Analytical psychology

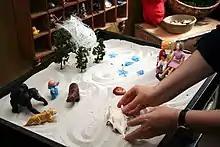
An example of a sandplay scenario

The classical approach tries to remain faithful to Jung's proposed model, his teachings and the substance of his 20 volume Collected Works, together with recently published works, such as the "Liber Novus", and the Black Books. Prominent advocates of this approach, according to Samuels (1985), include Emma Jung, Jung's wife, an analyst in her own right, Marie-Louise von Franz, Joseph L. Henderson, Aniela Jaffé, Erich Neumann, Gerhard Adler and Jolande Jacobi. Jung credited Neumann, author of "Origins of Conscious" and "Origins of the Child", as his principal student to advance his (Jung's) theory into a mythology-based approach. He is associated with developing the symbolism and archetypal significance of several myths: the Child, Creation, the Hero, the "Great Mother" and Transcendence.